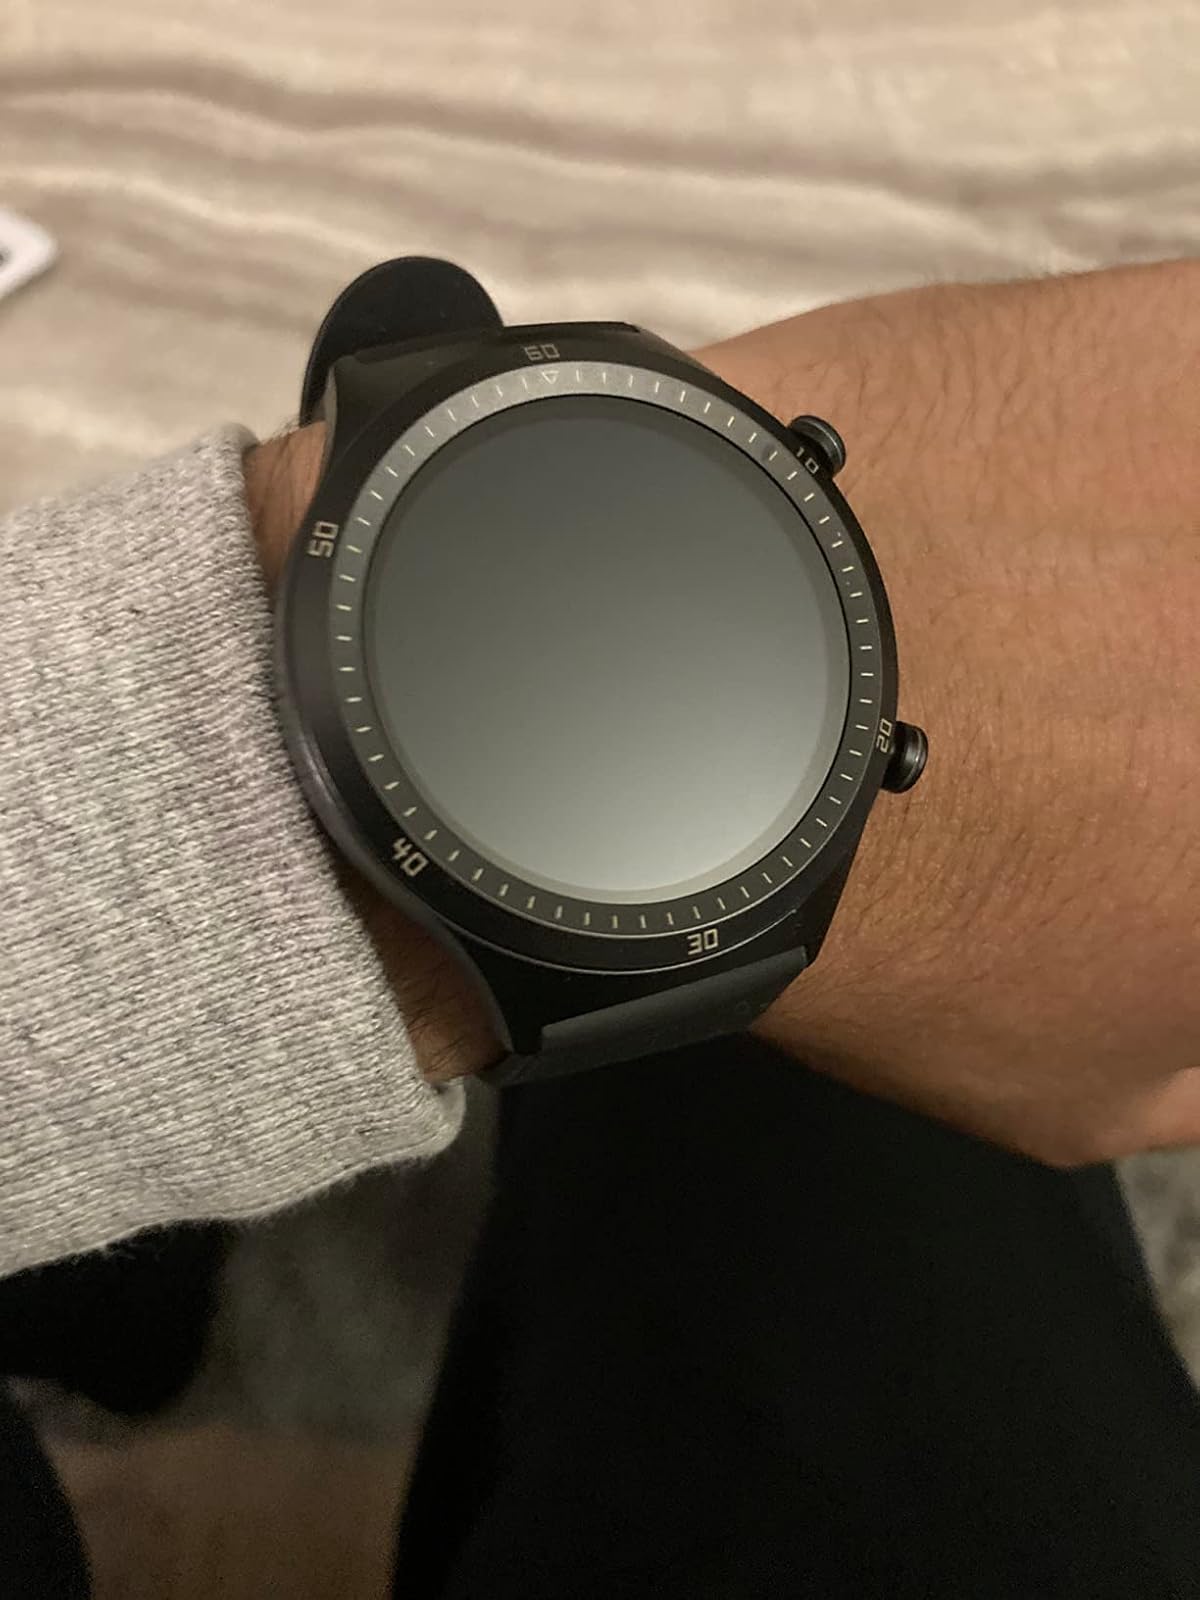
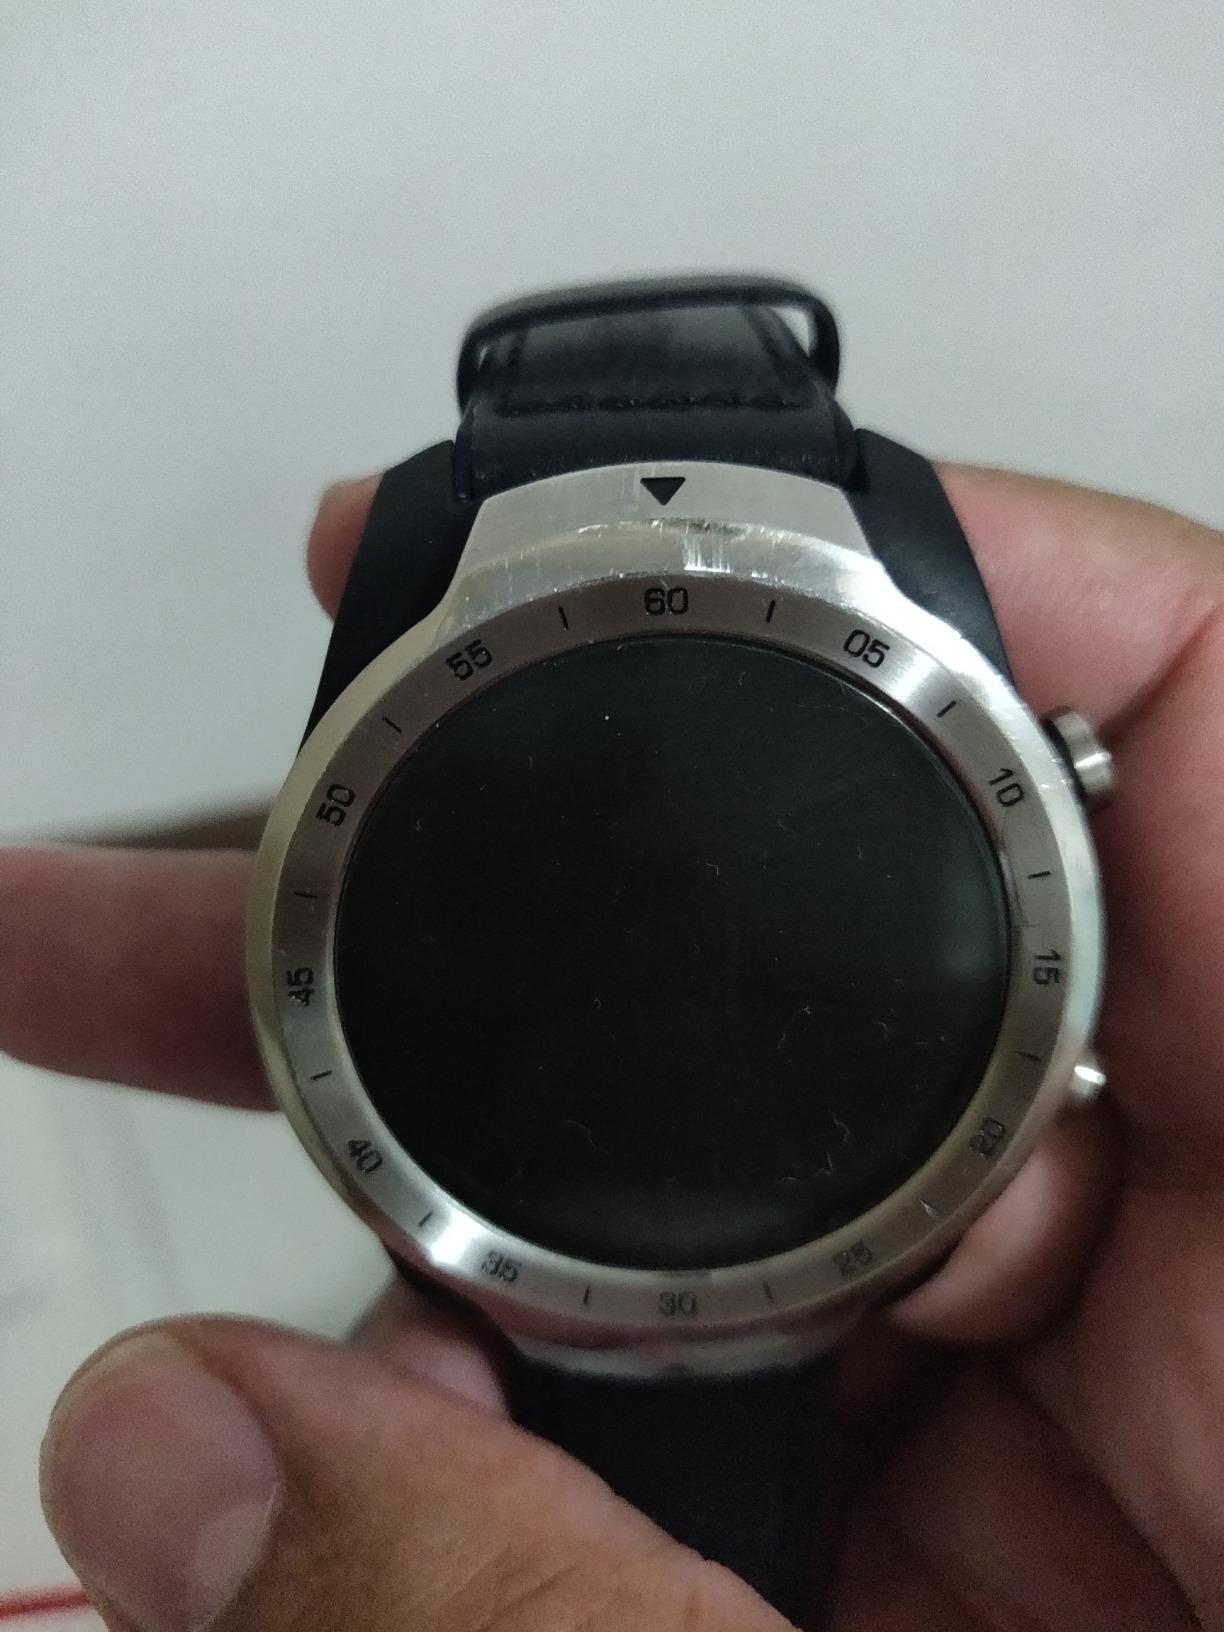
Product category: smartwatch
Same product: no